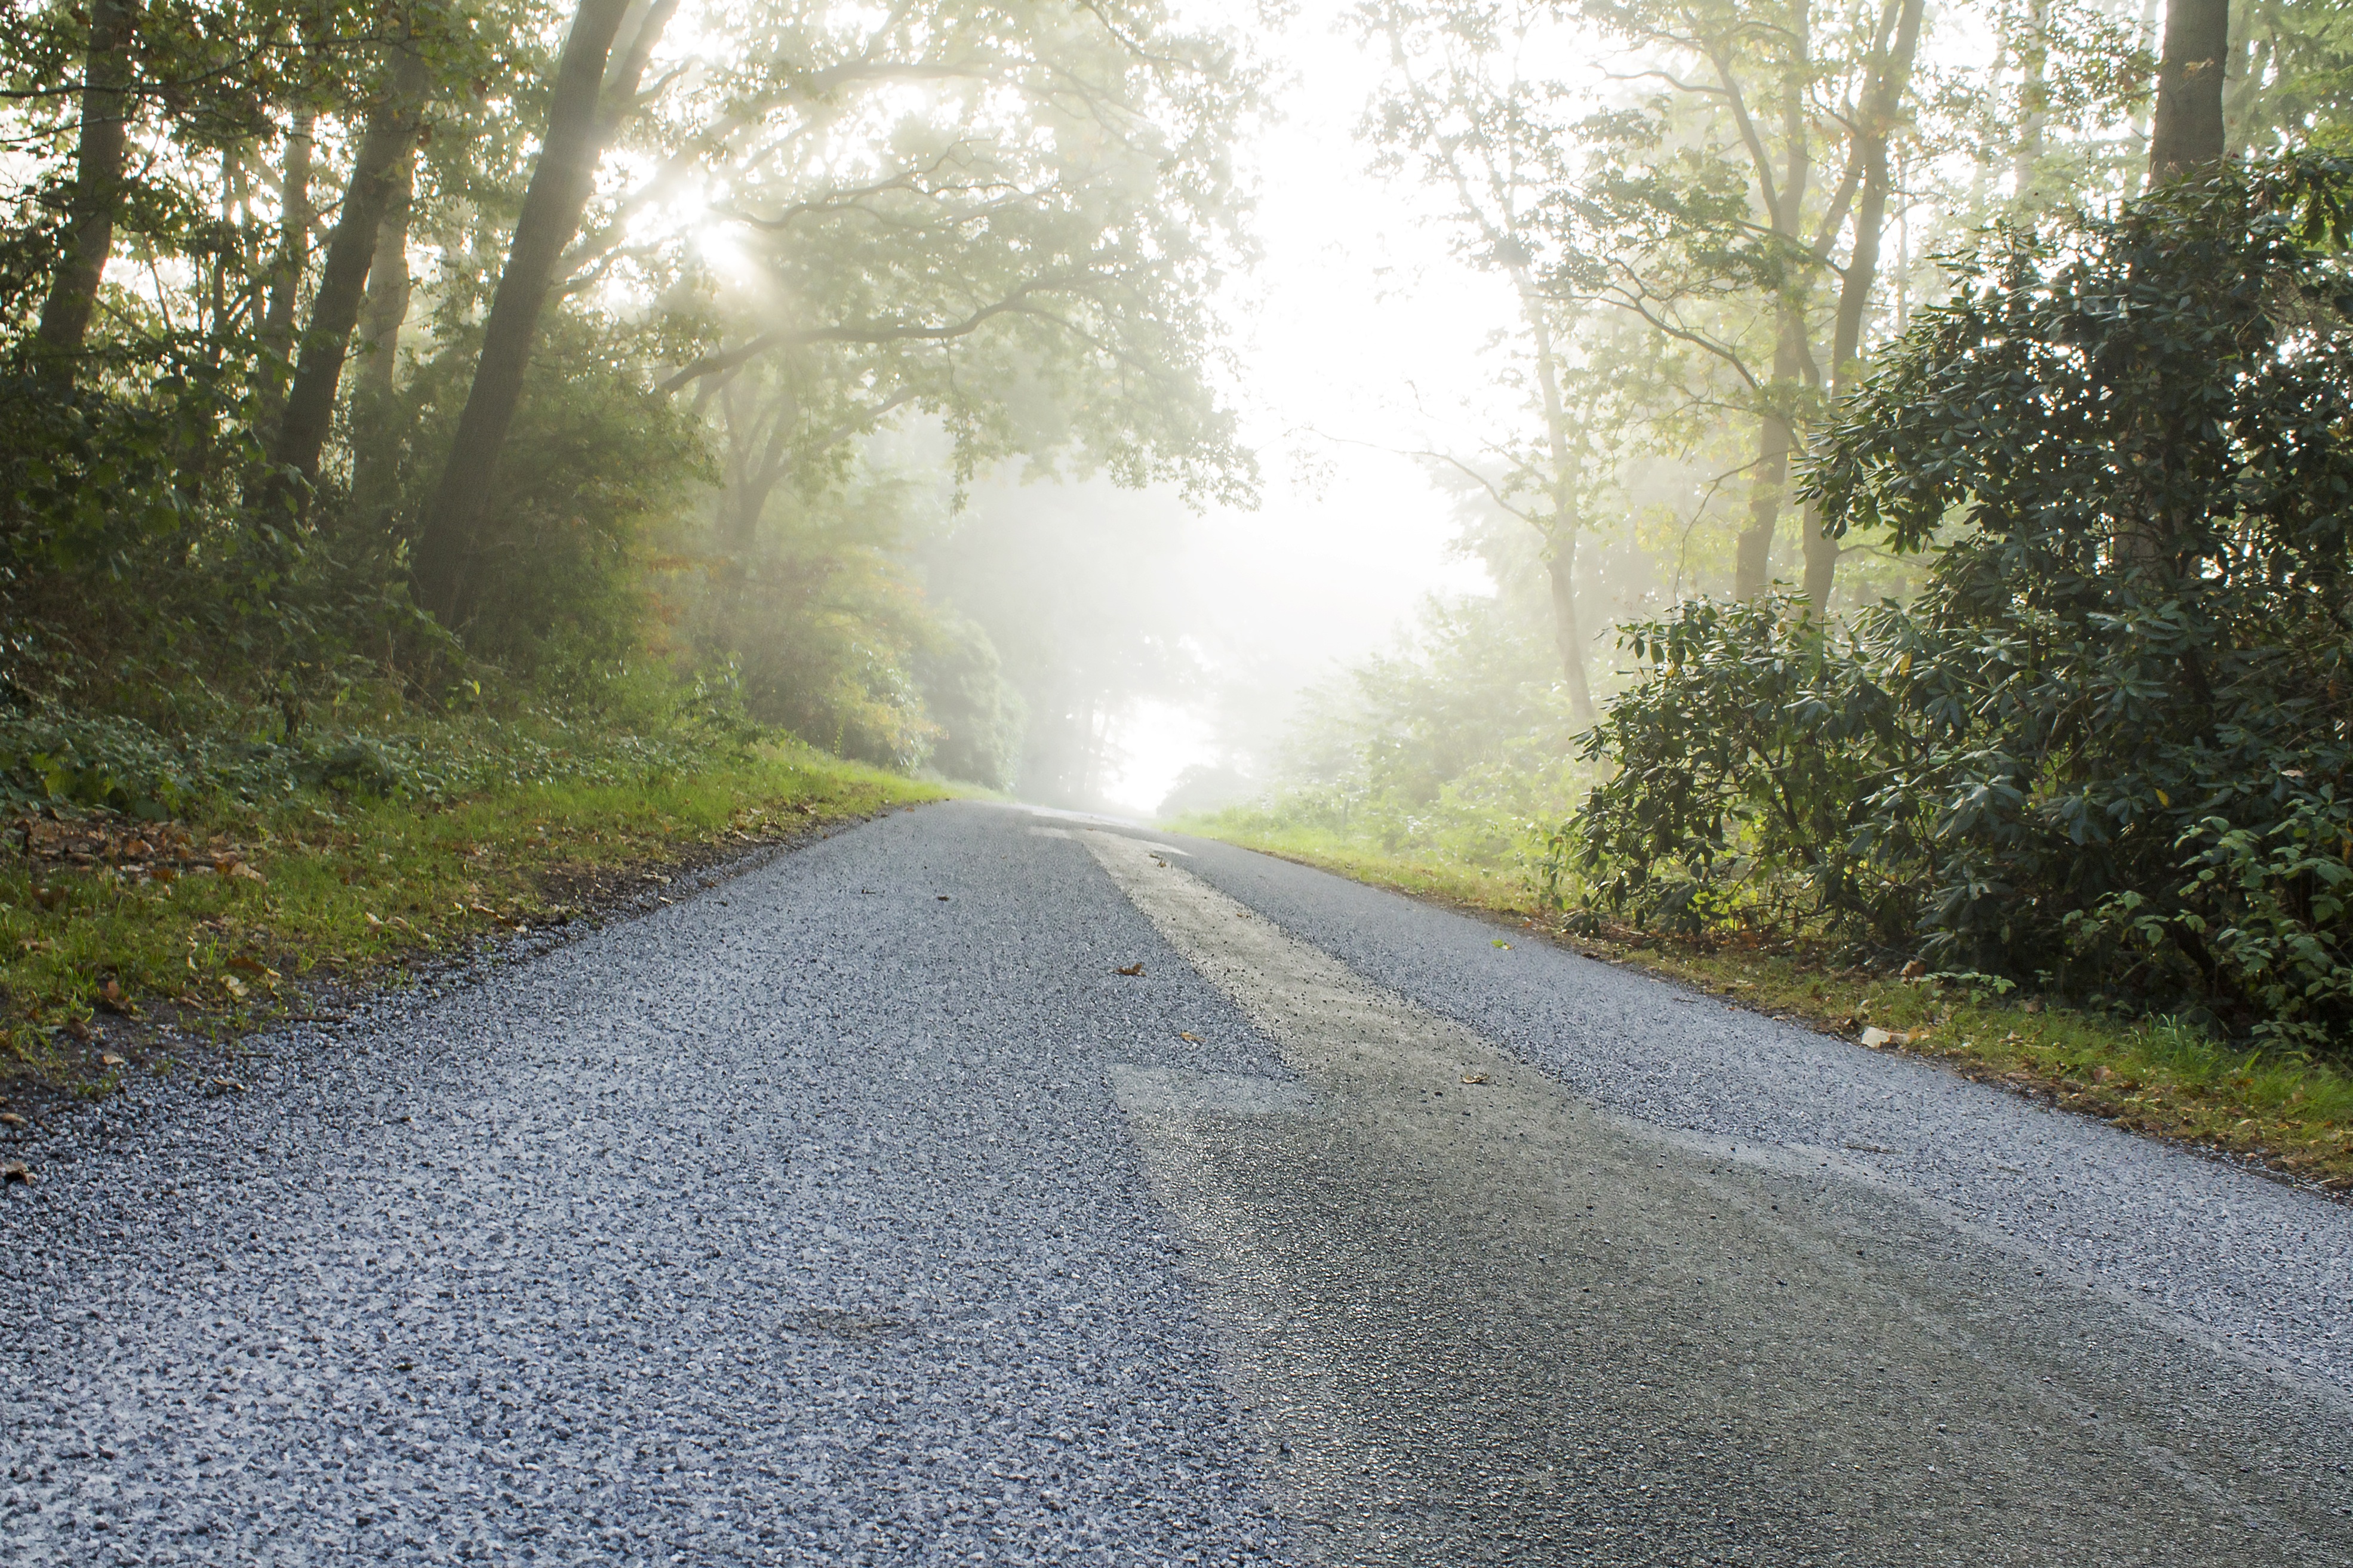
landscape, tree, forest, grass, fog, road, mist, trail, sunlight, morning, leaf, hill, asphalt, dirt road, green, autumn, weather, empty, lane, infrastructure, woodland, habitat, early morning, road surface, atmospheric phenomenon, nonbuilding structure